Kiratpur Sahib

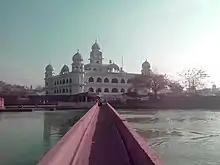
Gurudwara Charan Kamal

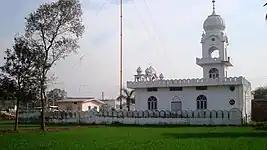
A view of Gurudwara Sri Hargobindsar Sahib at Village Dadhi near Kiratpur Sahib

Kiratpur Sahib (31.1820758°N 76.5635490°E) was established in 1627 by the 6th Sikh Guru, Guru Hargobind, who bought the land from Raja Tara Chand of Kehlur through his son, Baba Gurditta. However, Gurinder Singh Mann states that Guru Hargobind founded Kiratpur in 1634. The place is also associated with the memory of a Muslim saint, Pir Buddan Shah.